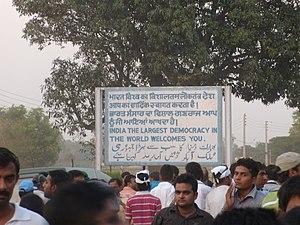
Panneau à la frontière indo-pakistanaise à Waga
Les élections en Inde sont organisées par la Commission électorale indienne. Elles concernent un corps électoral de 814 millions de personnes, le plus important au monde.